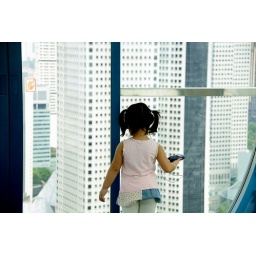
This cute little girl was in the same capsule as us.